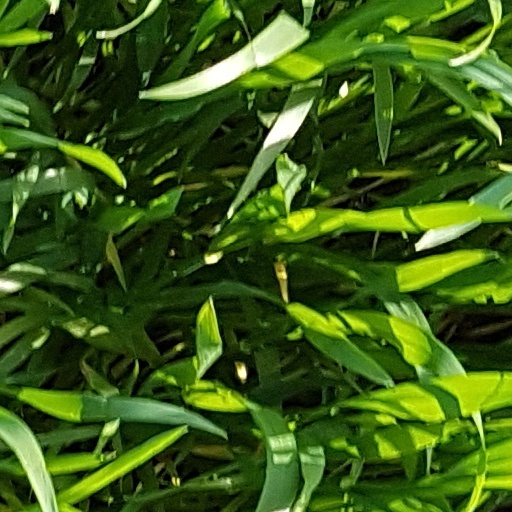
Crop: wheat